Foreign relations of India

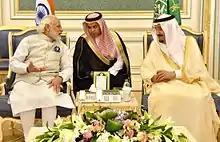
Prime Minister Narendra Modi in conversation with King Salman bin Abdul Aziz Al Saud of Saudi Arabia

India has an embassy in Tashkent. Uzbekistan has an embassy in New Delhi. Uzbekistan has had a great impact on Indian culture mostly due to the Mughal Empire which was founded by Babur of Ferghana (in present-day Uzbekistan) who created his empire southward first in Afghanistan and then in India.